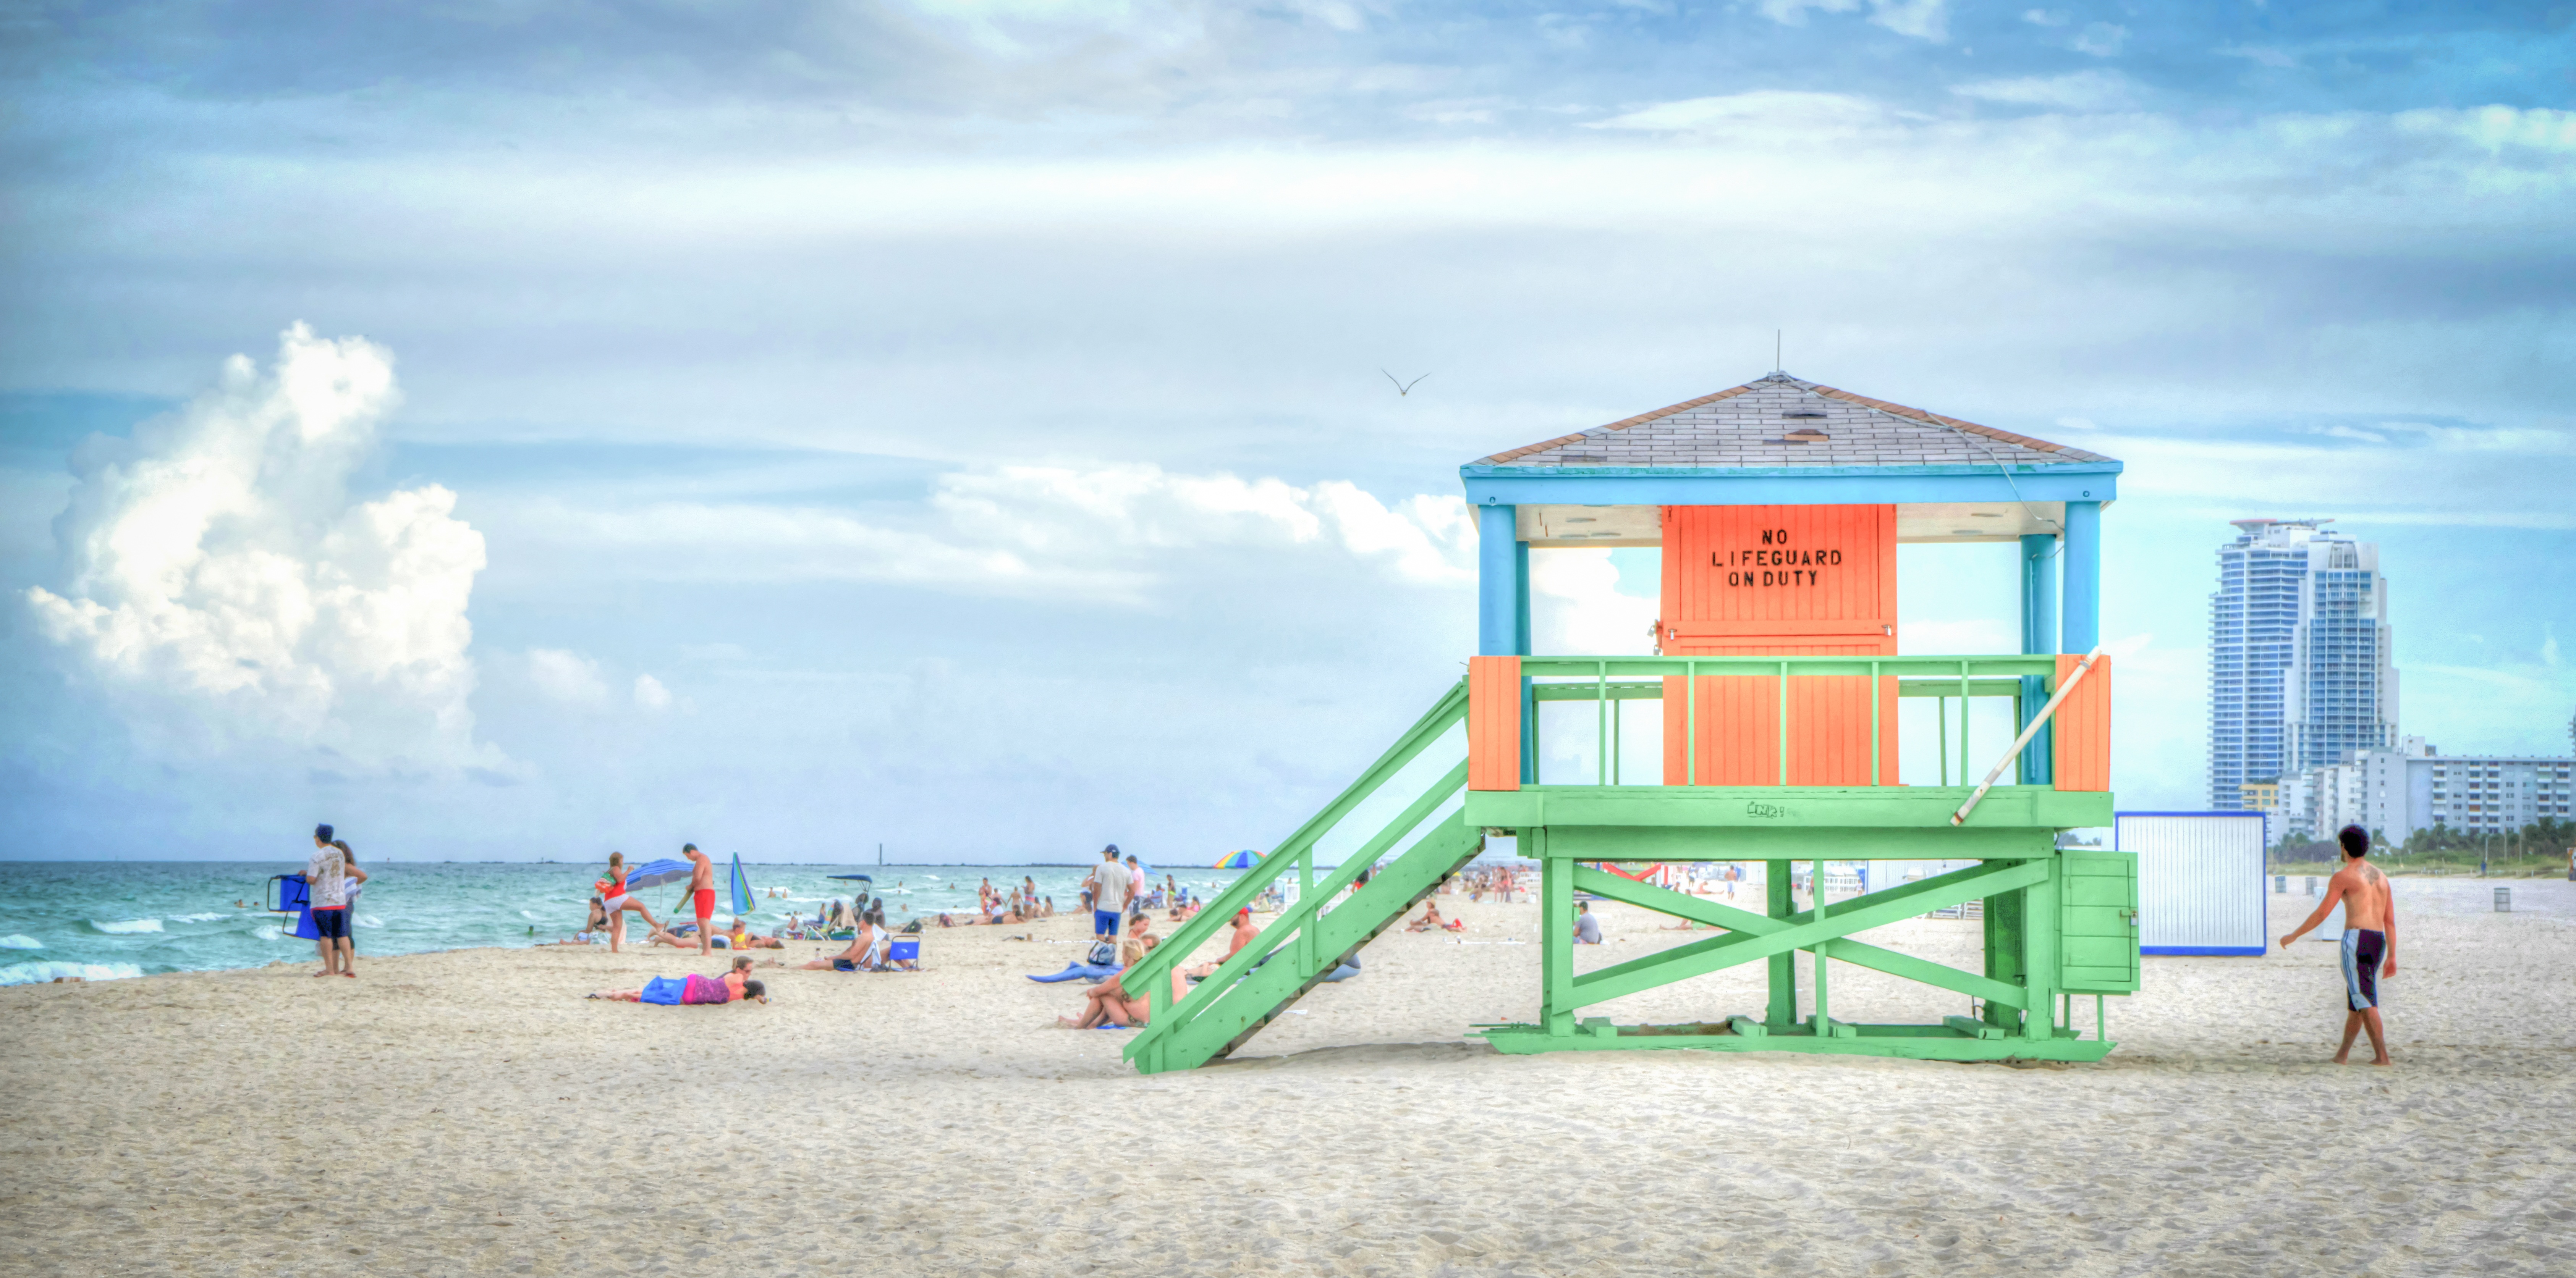
beach, landscape, sea, coast, water, nature, ocean, architecture, sky, skyline, play, view, cityscape, summer, vacation, travel, coastline, seaside, tower, scenic, tropical, tourism, leisure, lifeguard stand, white sand, clouds, florida, touristic, south beach